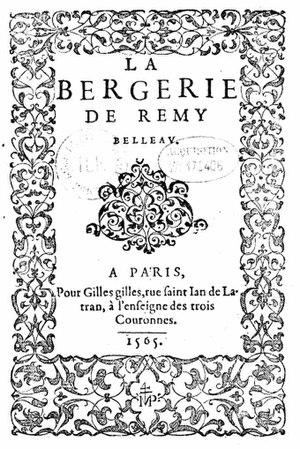
Page de titre de
Rémy Belleau, né à Nogent-le-Rotrou en 1528, mort à Paris le 6 mars 1577, est un poète français de la Pléiade.